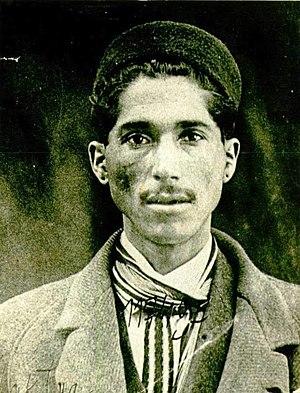
Le Destour est un parti politique tunisien fondé en 1920 et dont le but est de libérer la Tunisie du protectorat français.
Mohamed Ali El Hammi, né le 15 octobre 1890 à El Hamma et décédé le 10 mai 1928 en Arabie saoudite, est considéré comme le père du syndicalisme tunisien.